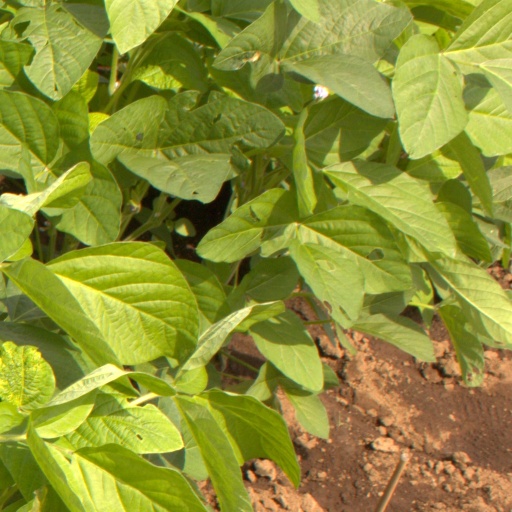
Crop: soybean